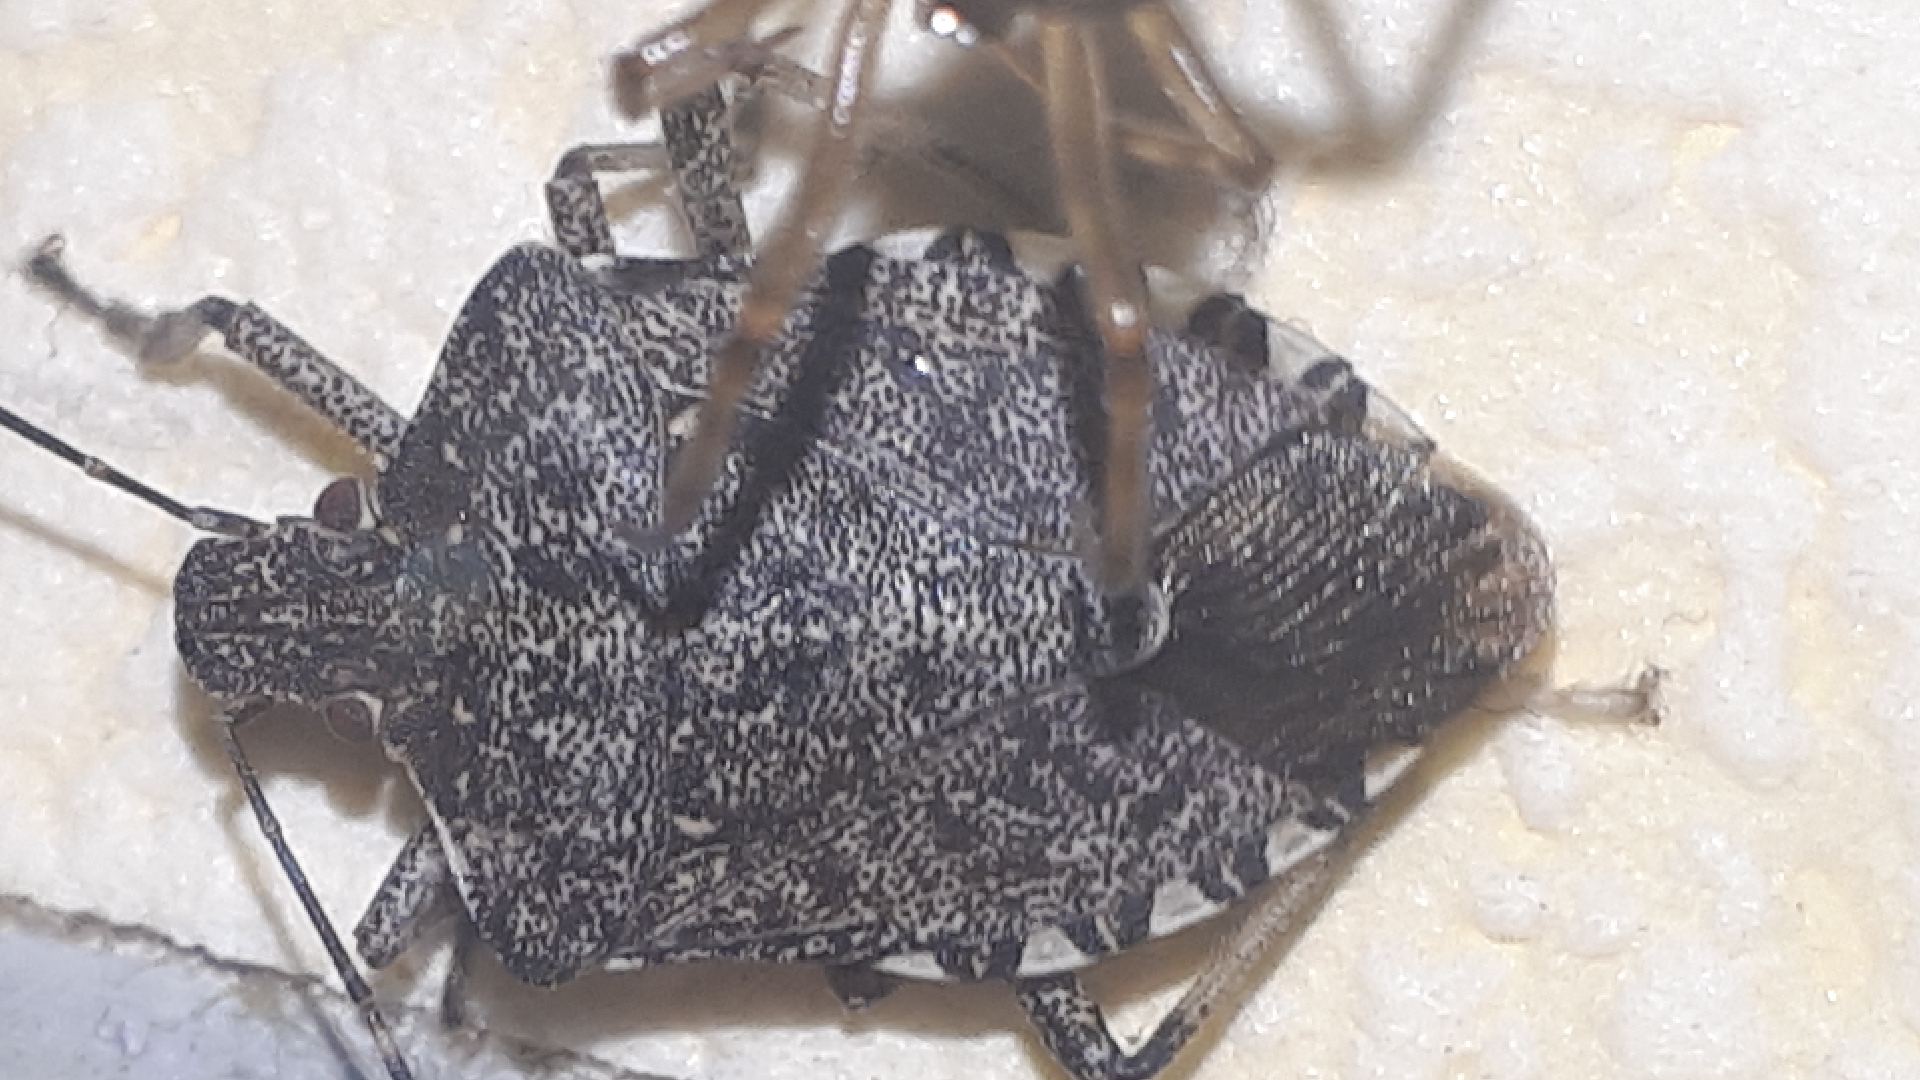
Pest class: stink_bug